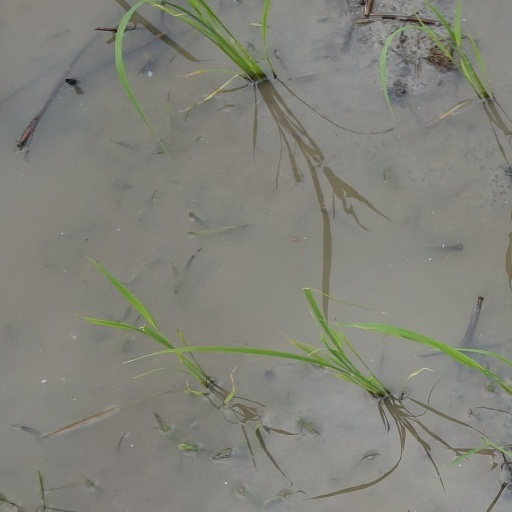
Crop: rice